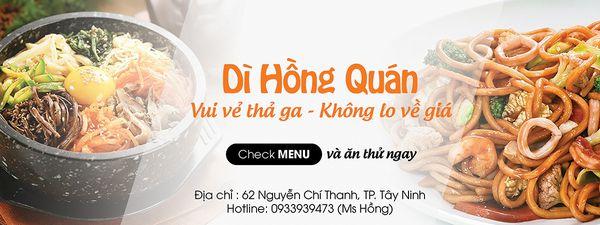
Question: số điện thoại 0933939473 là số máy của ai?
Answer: của một người tên hồng